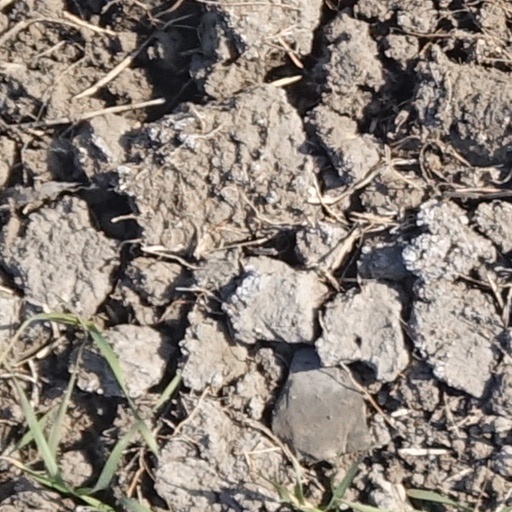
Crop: wheat